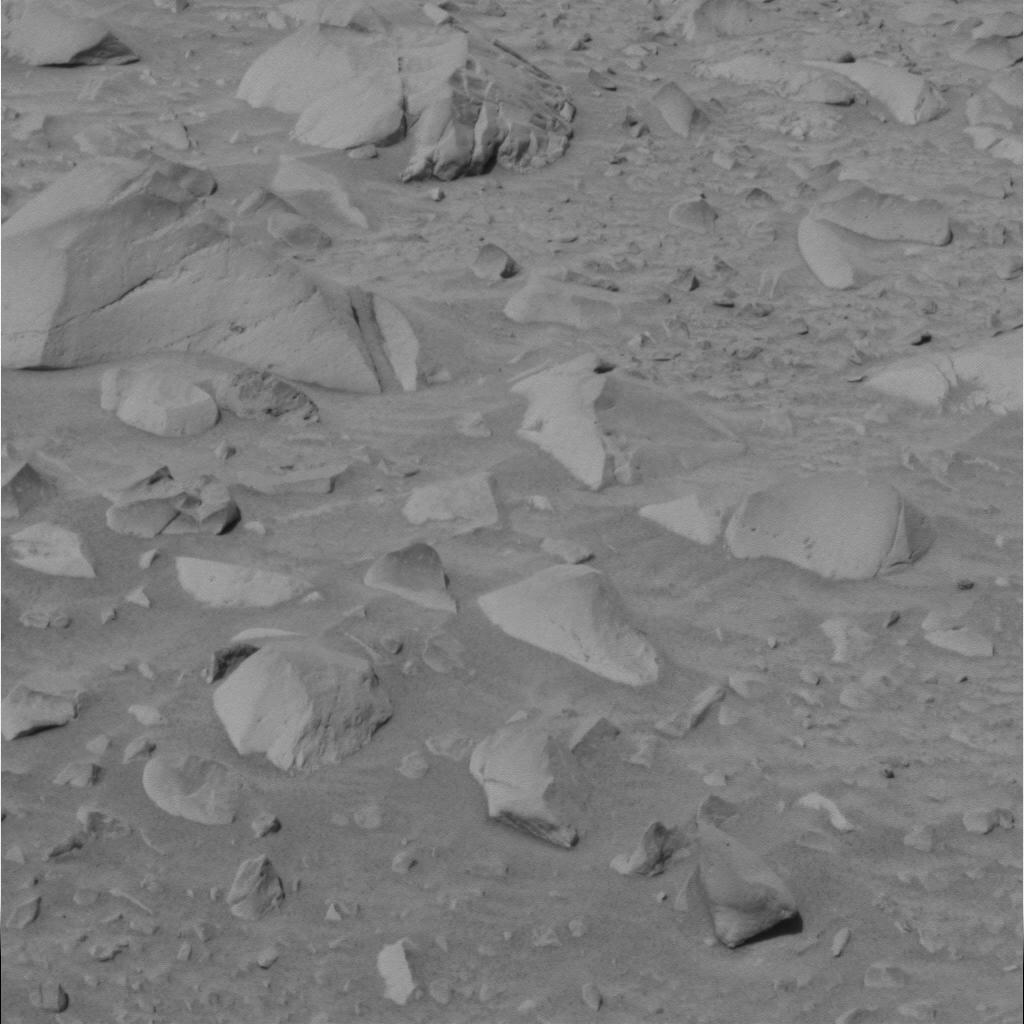
Surface features visible: Rock Outcrops, Clasts, Rock (Linear Features), Soil, Nearby Surface